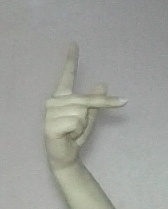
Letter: dha